Banate, Iloilo

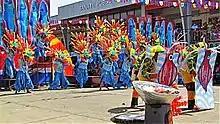
Members of "Tribu Kurusan" performed a dance number for the Kasag Festival Cultural Dance Drama 2022 championship in December of 2022.

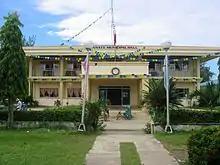
Banate Municipal Hall

Every year, since 1855, the town of Banate celebrates the feast of its Patron St. John the Baptist, on the 24th of June. The "Diana," a marching band, wakes the townsfolk early in the morning so as to signal opening of the fiesta. Masses are held, in both Roman Catholic and Aglipayan Churches after which, devotees' carry in procession a decorated carroza containing the statue of the Patron saint through the main streets of the town. The townspeople cook typical delicious dishes for the guests to eat and, later in the afternoon, children as well as teenagers go to the plaza to enjoy the fun at the "peryahan". People would throw water to everyone roaming in the streets, as part of the celebration. In the evening, a "search" for Miss Banate is held in the municipal covered gymnasium, where the crowd would pack in the gym, in order to cheer for their respective candidates.